Martigny-les-Gerbonvaux

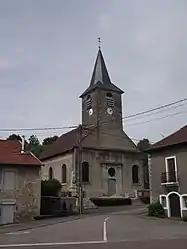
The church in Martigny-les-Gerbonvaux

Martigny-les-Gerbonvaux is a commune in the Vosges department in Grand Est in northeastern France.